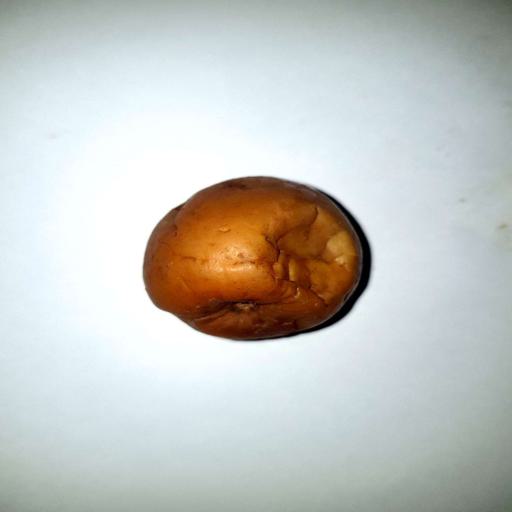
Label: bruised